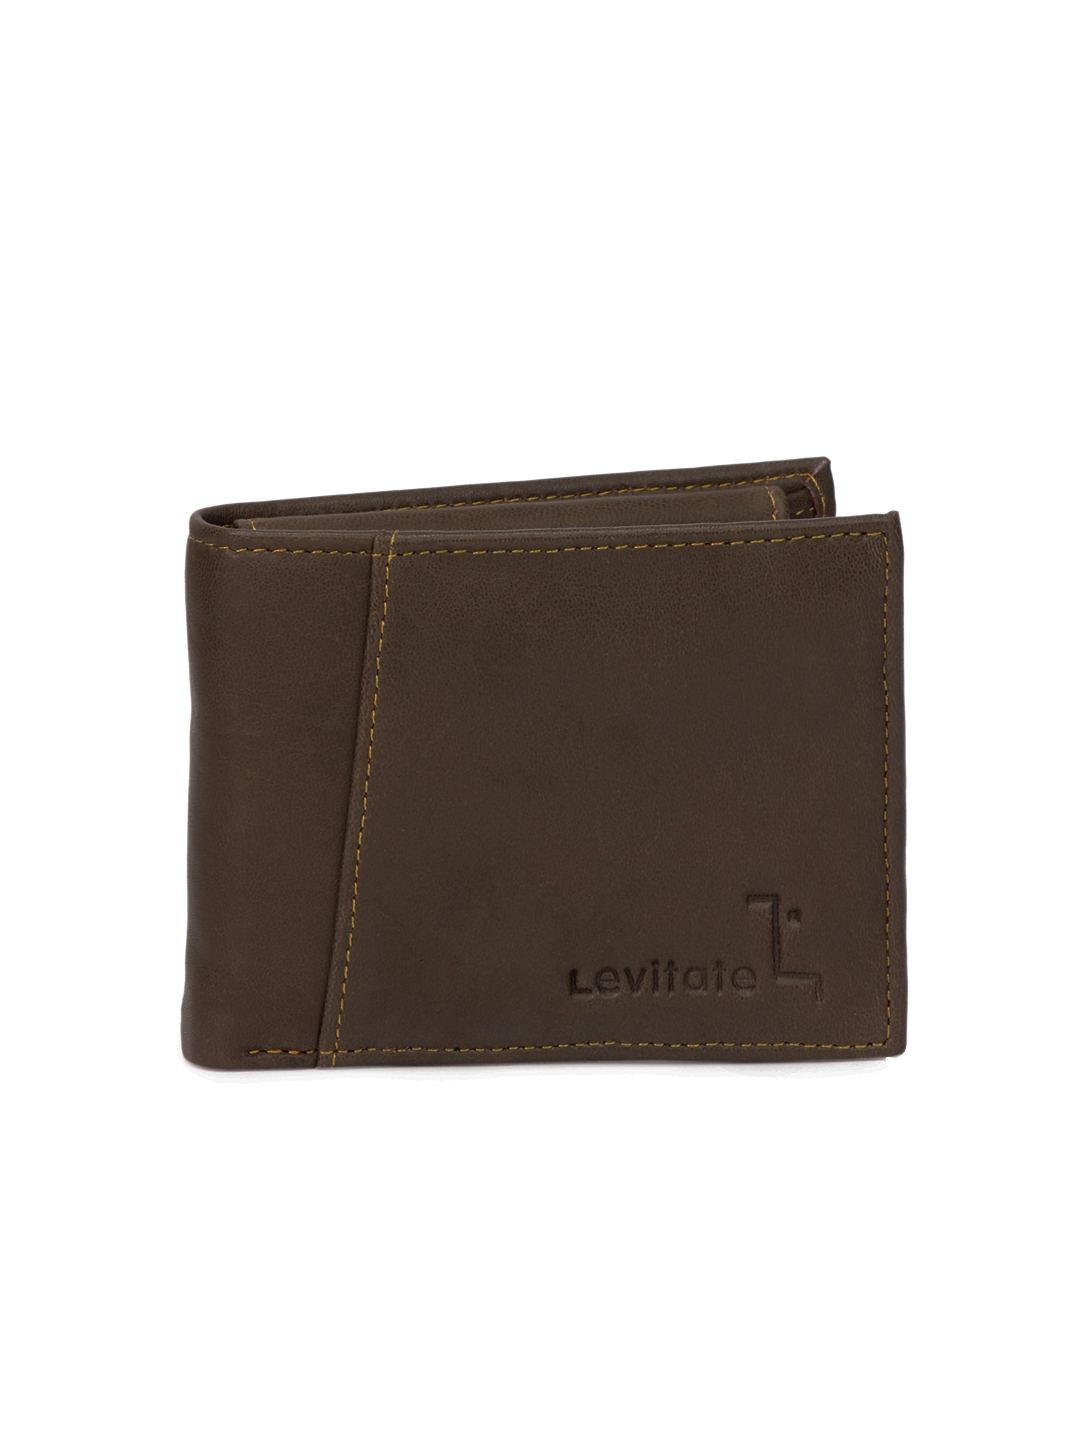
Levitate Men Brown Wallet
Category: Accessories / Wallets / Wallets
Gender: Men
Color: Brown
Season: Spring 2013
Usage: NA